French submarine Mariotte

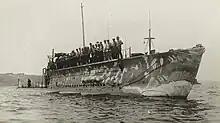
The crew lined up at Mudros, July 1915

When World War I began in August 1914, "Mariotte" was transferred to the Mediterranean Squadron at Toulon where she patrolled off the coast of Provence. In July 1915, she was transferred to Mudros to attempt to penetrate the Dardanelles. After making a reconnaissance flight over the straits and having studied the reports of the British submarines that had successfully entered the Dardanelles, "Lieutenant de vaisseau" Auguste Farbre ordered his crew to cast off on the evening of 25 July. Escorted by the to the mouth of the Dardanelles, she rounded Cape Helles on the surface, but dived to avoid being spotted by a searchlight about an hour later and attempted to pass underneath a minefield near Çanakkale. The boat became entangled in the cables and when she surfaced in an unsuccessful attempt to free herself, she was immediately engaged by a Turkish gun battery at close range. "Mariotte" could not submerge because her conning tower had been penetrated by shells so Farbre decided to scuttle the boat and surrender. The Turks ceased fire when he signaled his surrender and so his crew was able to destroy documents and equipment before opening the seacocks to sink the submarine. The wreck lies off Cape Nara near a Turkish naval base at a depth of .